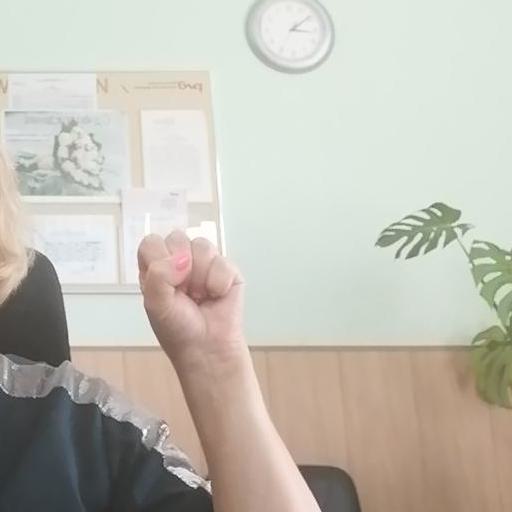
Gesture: fist